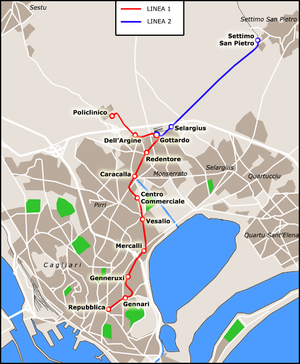
Le tramway de Cagliari est une ligne de métro léger qui dessert la ville de Cagliari. Totalisant une longueur d'environ 12 kilomètres, elle a été inaugurée en 2008.